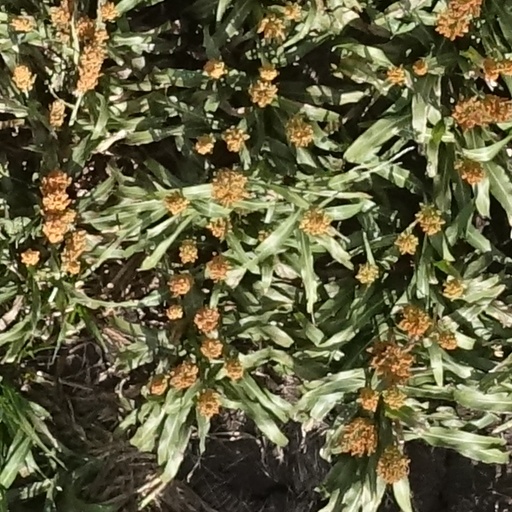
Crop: sorghum